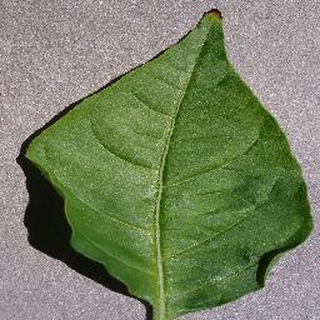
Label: healthy_bell_pepper